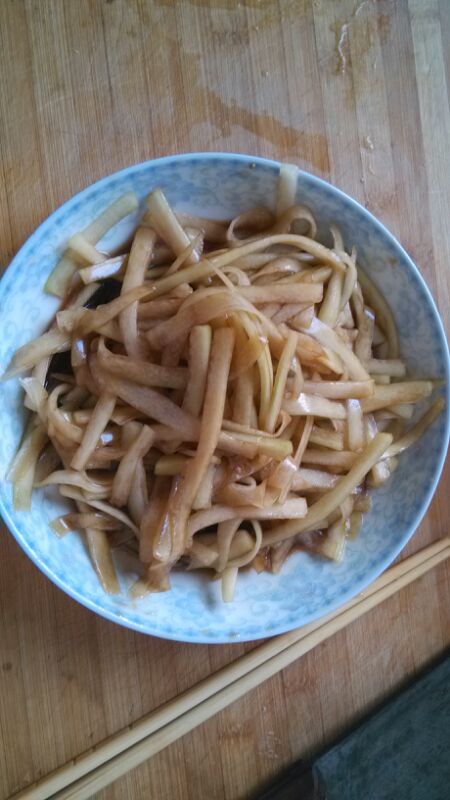
Label: trash